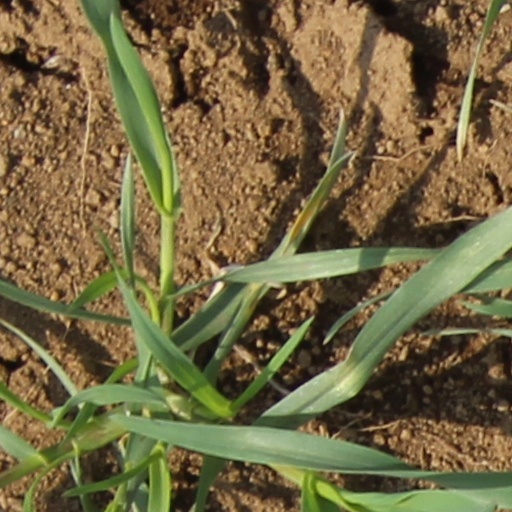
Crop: wheat